Isaac J. Rice

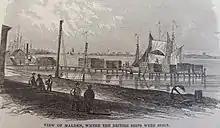
Malden, Amherstburg, Ontario

About 1848 or 1849, Rice went to Amherstburg as a missionary. He ran a mission for former slaves and a large school for negro children at Fort Malden in Amherstburg (often the name of the town and the fort were switched). He was a pastor, teacher, and a missionary who provided food and clothing. He helped people by writing letters for them and mediating debates.